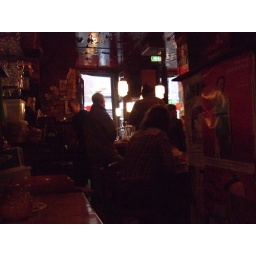
Kari-Anne and I having a table at the back in the traditional bar called Oranjerie.